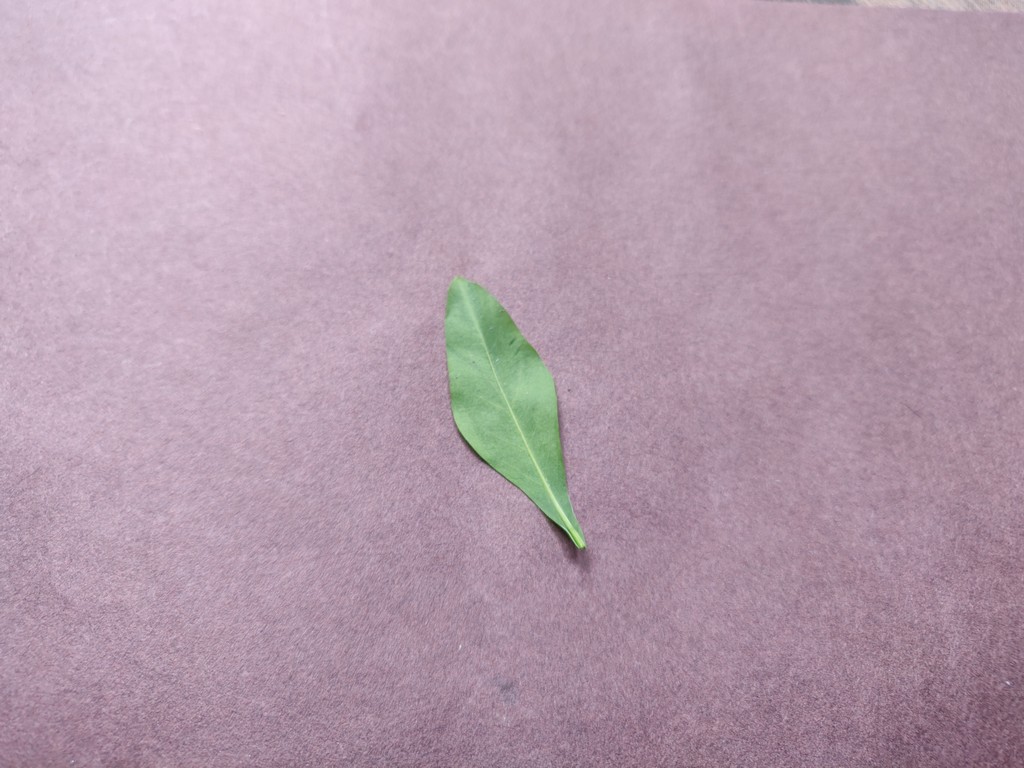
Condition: Healthy
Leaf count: single
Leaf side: back